William J. Jorden

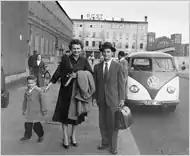
William Jorden with his first wife, Eleanor, and their son, W. Temple, in Berlin in 1956 as he was leaving for Moscow

William John Jorden (May 3, 1923 – February 20, 2009) was a diplomatic correspondent for "The New York Times", United States Ambassador to Panama, and author.